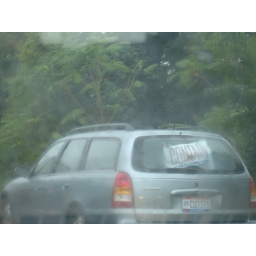
TCS bag in car